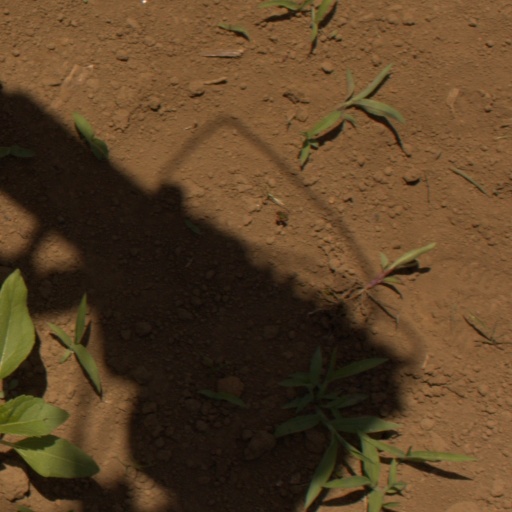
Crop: Jerusalem artichoke